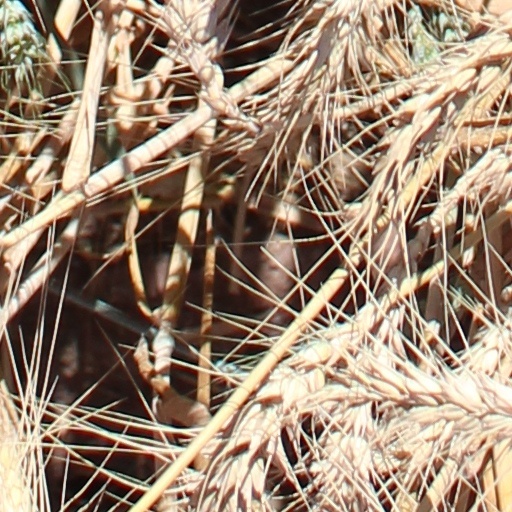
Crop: wheat